Pied Piper (DC Comics)

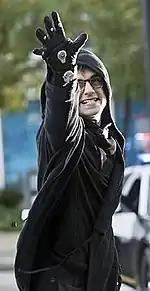
Andy Mientus as Hartley Rathaway / Pied Piper in "The Flash".

The Pied Piper appears in "DC Universe Online", voiced by Jim Canning.